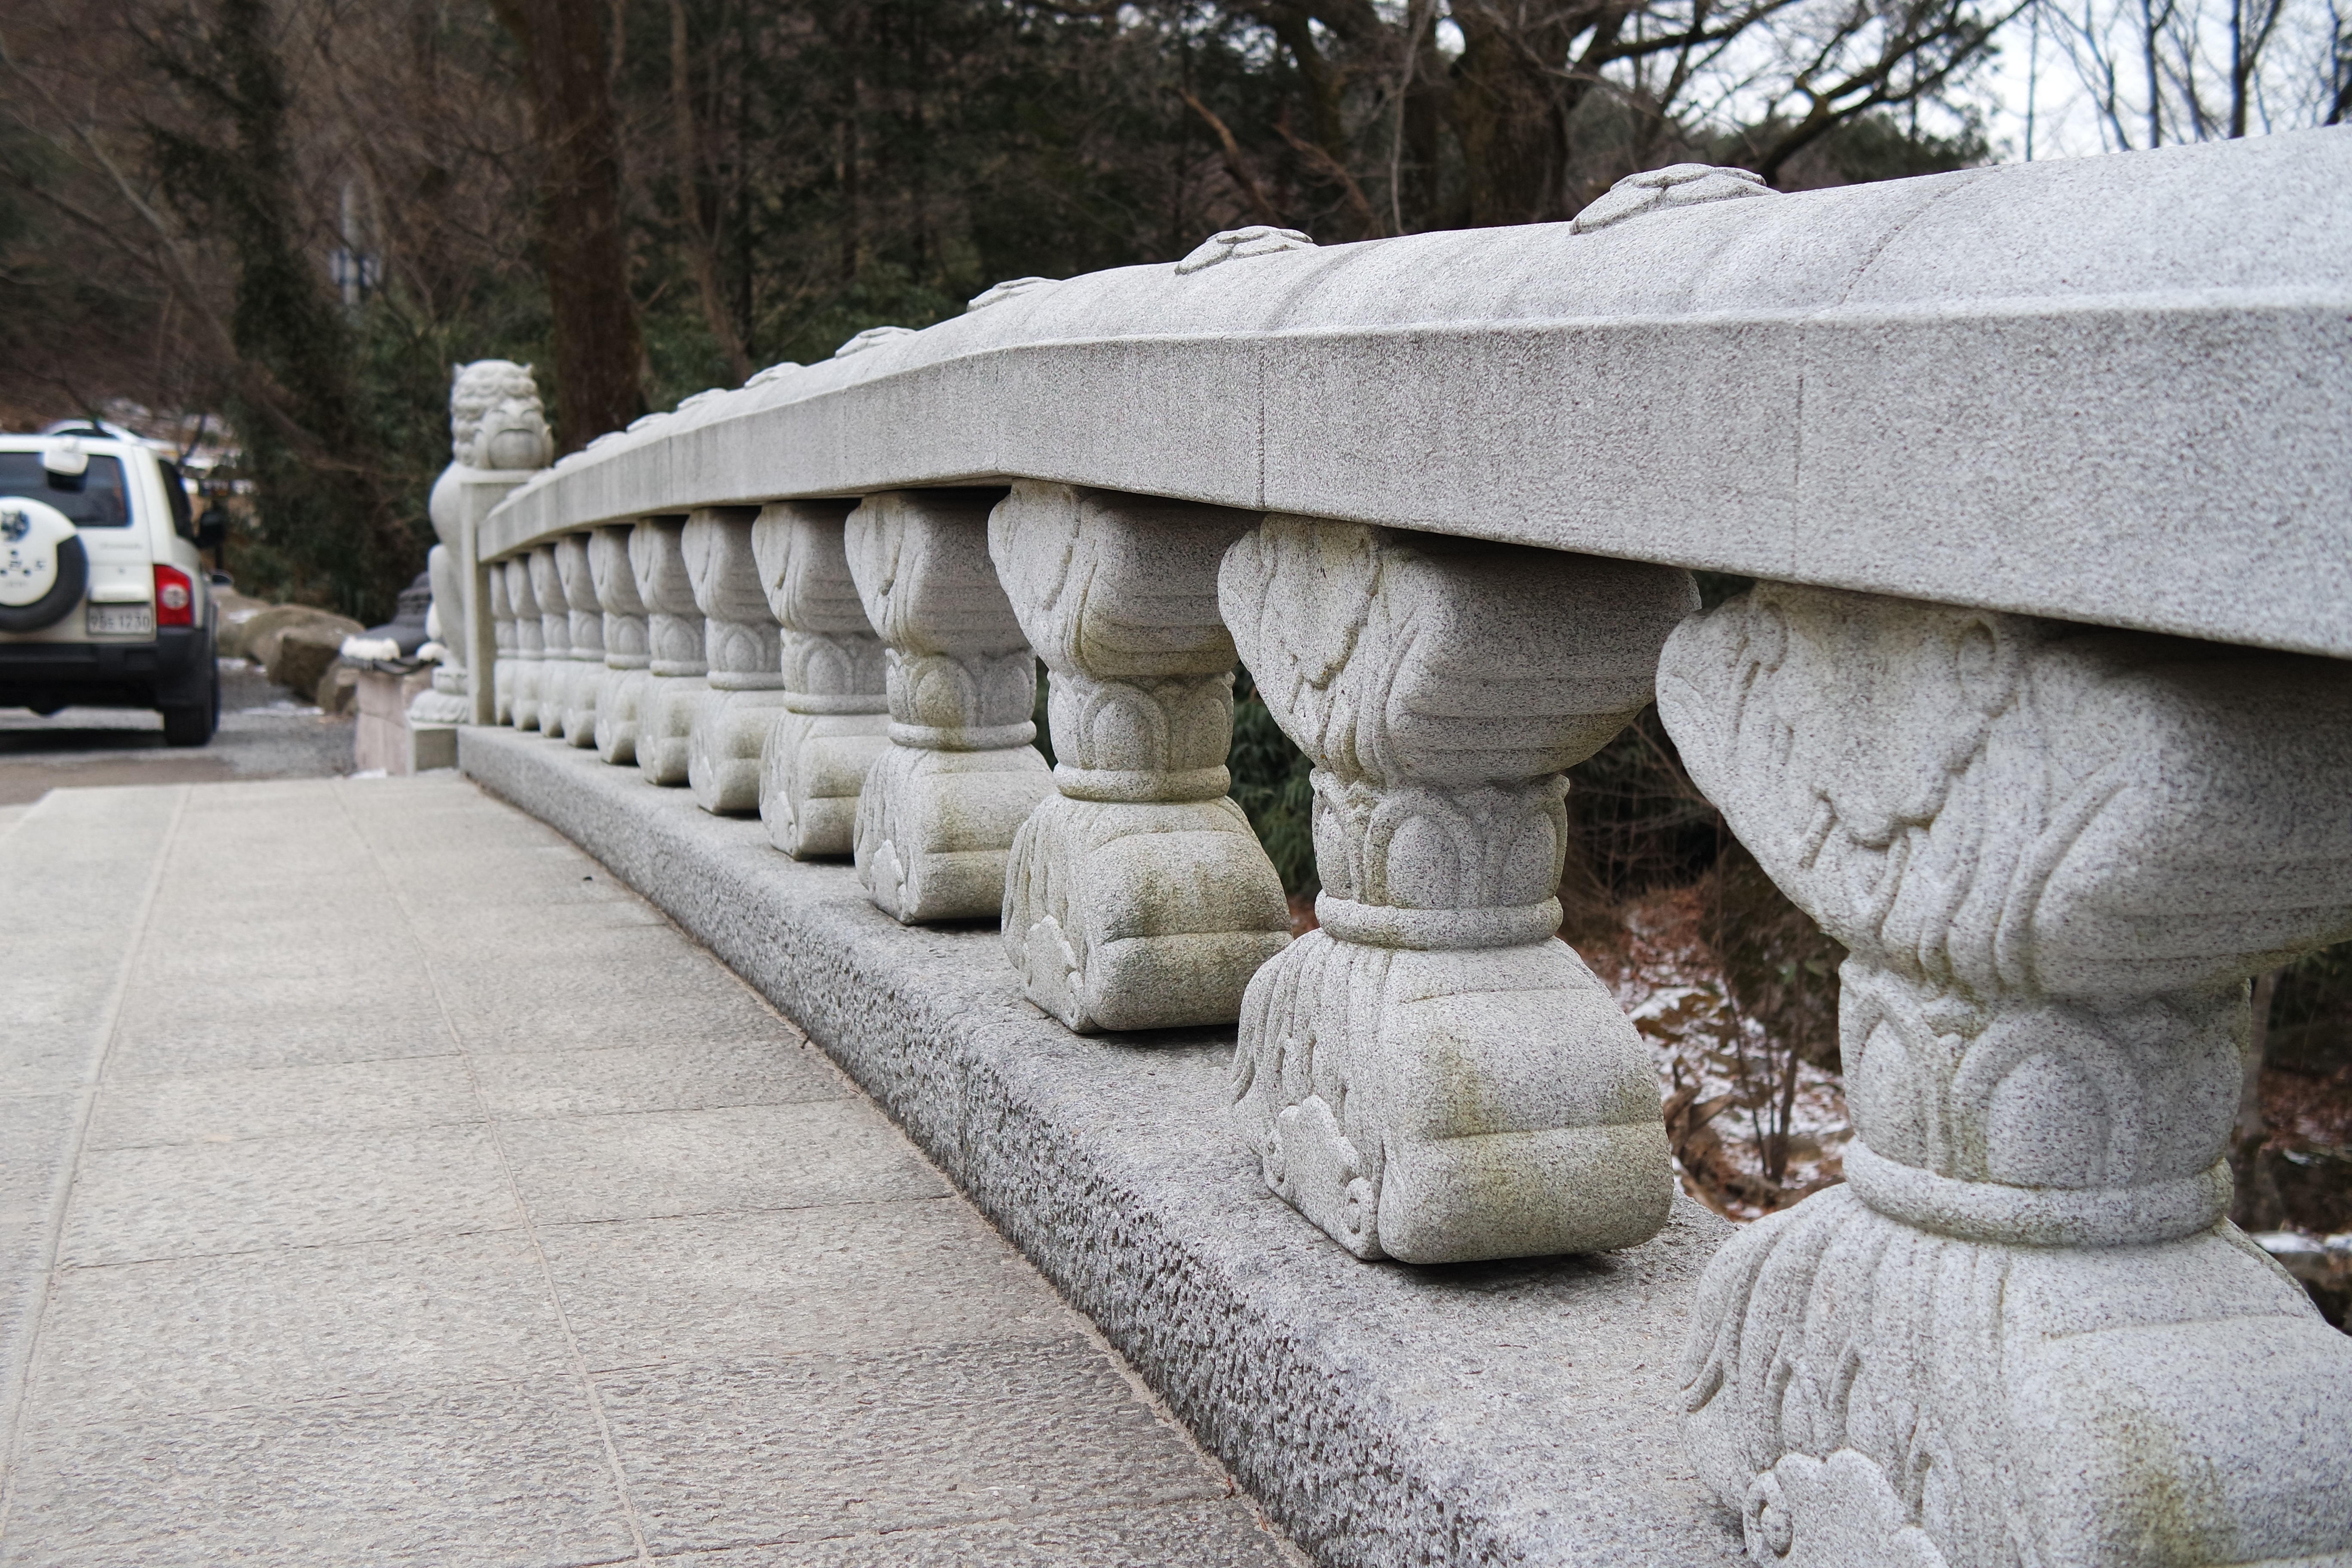
rock, structure, bridge, wall, monument, column, sculpture, memorial, temple, ishibashi, ancient history, temples way